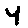
Label: 4